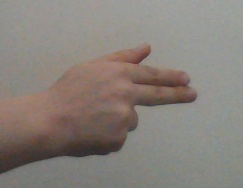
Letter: ghain